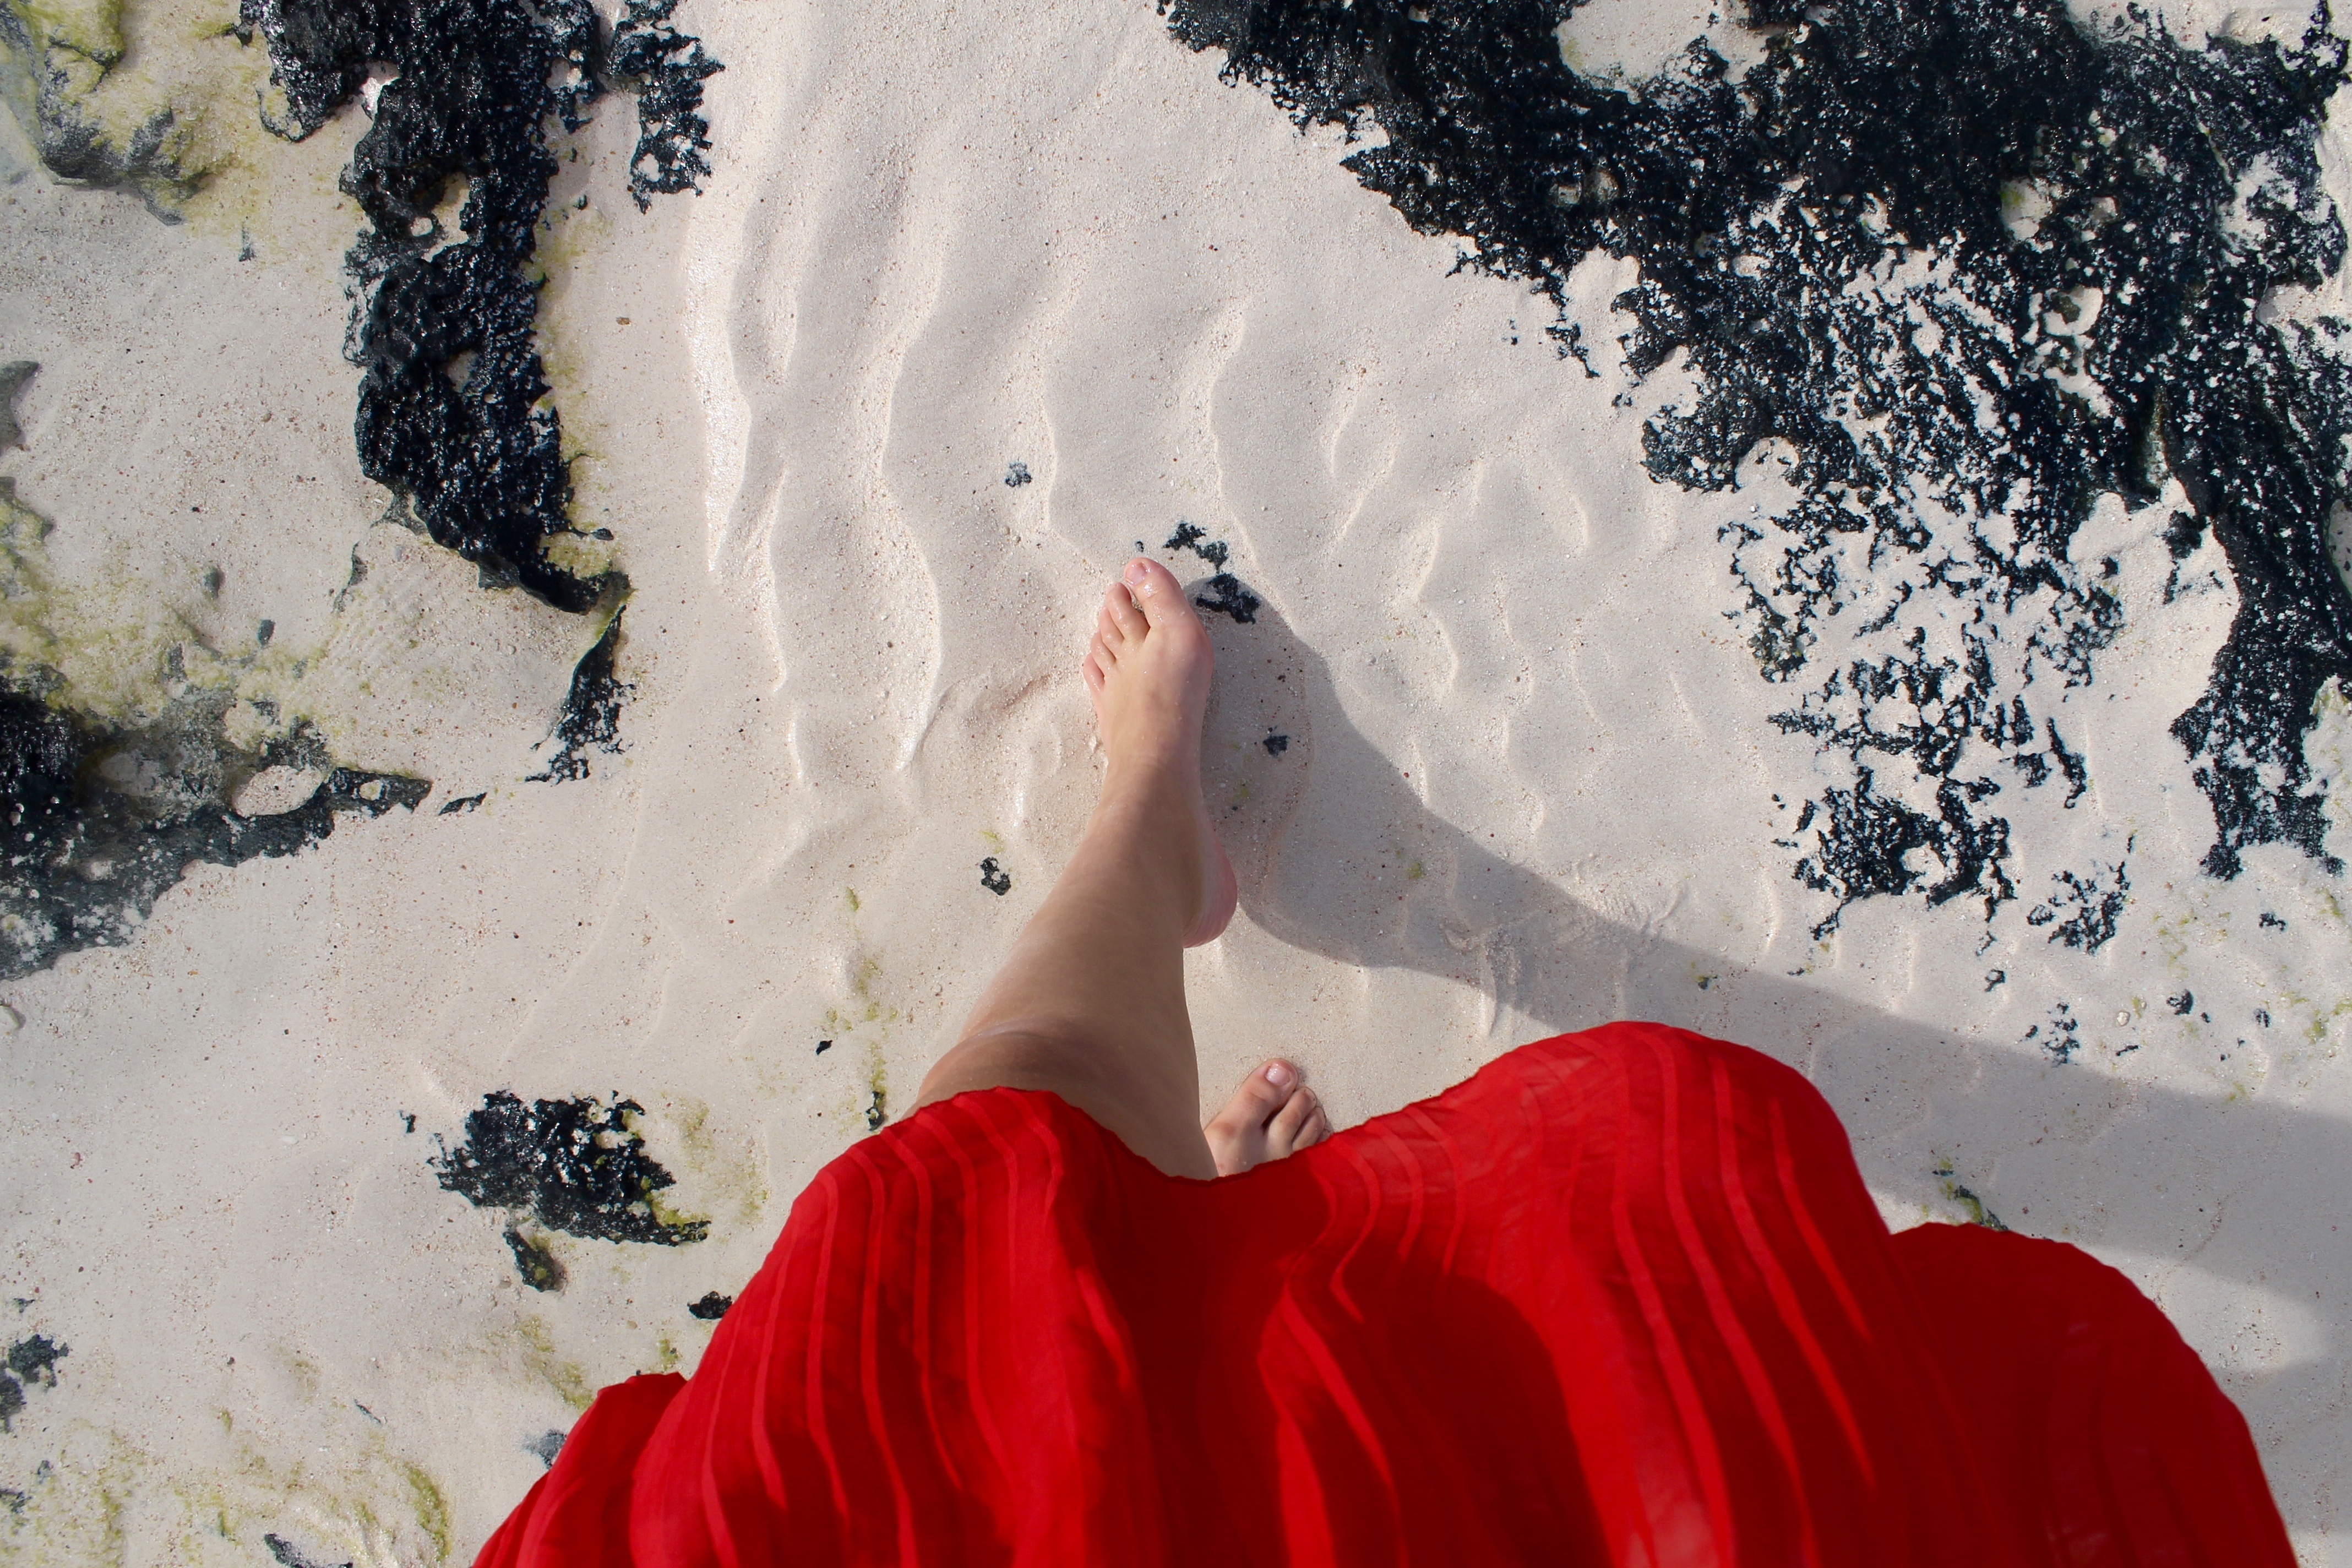
sand, snow, winter, spring, red, color, weather, season, dress, beauty, image